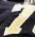
Number: 7